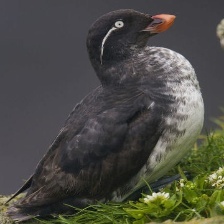
Species: PARAKETT  AUKLET
Scientific name: AETHIA PSITTACULA